Olaf Swenson

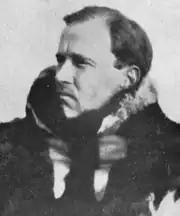
Olaf Swenson

Olaf Swenson ( December 16, 1883 – August 23, 1938) was a Seattle-based fur trader and adventurer active in Siberia and Alaska in the first third of the 20th century. His career intersected with activities of notable explorers of the period, and with the Russian Civil War. He is credited with leading the rescue of the "Karluk" survivors from Wrangel Island in 1914. According to historian Thomas C. Owen, Swenson's "practicality and zest for adventure made him an ideal entrepreneur on the arctic frontier..."